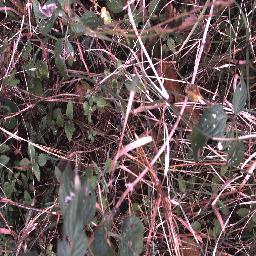
Label: lantana